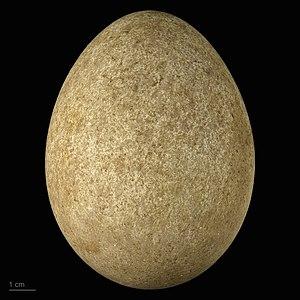
Le Vautour oricou ou Vautour nubien, est une espèce de vautours de l'Ancien Monde, de la famille des Accipitridés. C'est la seule espèce du genre Torgos. Il est référencé comme Torgos tracheliotus dans la base de l'Inventaire National du Patrimoine Naturel.